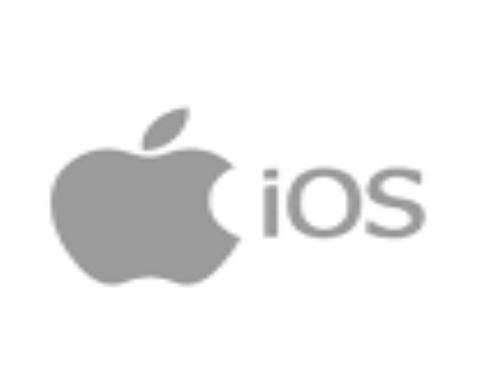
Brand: iPhone-1
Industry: Electronic